Phagocyte

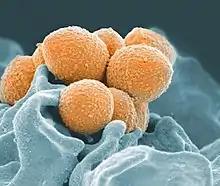
False-color scanning electron microscope image of "Streptococcus pyogenes" (orange) during phagocytosis with a human neutrophil (blue)

A pathogen is only successful in infecting an organism if it can get past its defenses. Pathogenic bacteria and protozoa have developed a variety of methods to resist attacks by phagocytes, and many actually survive and replicate within phagocytic cells.